Andreas Seppi

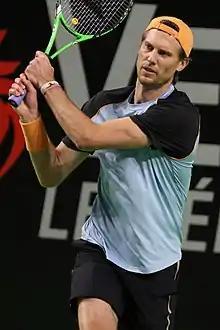
Seppi in 2021

Andreas Seppi (born 21 February 1984) is an Italian former professional tennis player. He reached a career-high singles ranking of world No. 18 on 28 January 2013. He became the first Italian to win a title on all three surfaces.